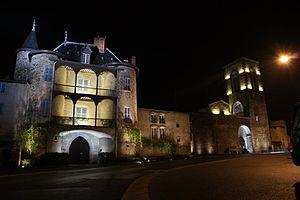
logis abbatial du moutier This building is indexed in the Base Mérimée, a database of architectural heritage maintained by the French Ministry of Culture,
Thiers est une commune française, située dans le département du Puy-de-Dôme en région Auvergne-Rhône-Alpes adhérente du parc naturel régional Livradois-Forez. Elle est l'une des quatre sous-préfectures du département avec Ambert, Issoire et Riom. Les habitants sont appelés les Thiernois, voire également les bitords.
L’abbaye du Moutier est une ancienne abbaye bénédictine, située à Thiers dans le département du Puy-de-Dôme. Elle fut fondée au XIᵉ siècle, sur la rive de la Durolle, au pied d'un éperon rocheux sur lequel fut fondée la cité médiévale de Thiers. Elle a été inscrite aux Monuments historiques en 2006.
La vallée des Usines est le nom donné à une partie de la vallée de la Durolle, principalement située sur le territoire de la commune de Thiers dans le département français du Puy-de-Dôme et la région Auvergne-Rhône-Alpes. Elle est connue pour son long passé industriel car on y exploita la force motrice de la rivière Durolle dès le Moyen Âge. Le milieu du XXᵉ siècle marque le départ des entreprises vers les plaines de la ville-basse de Thiers.